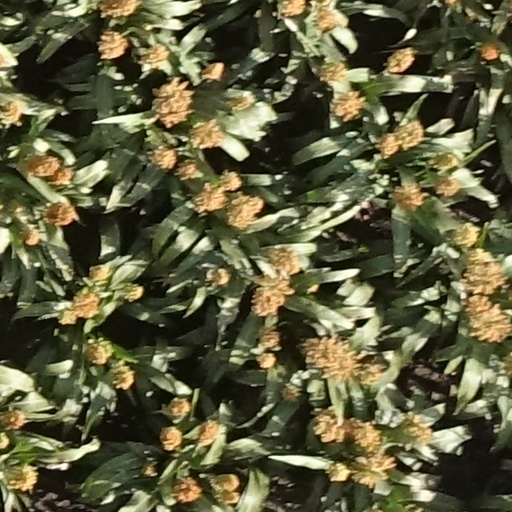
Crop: sorghum